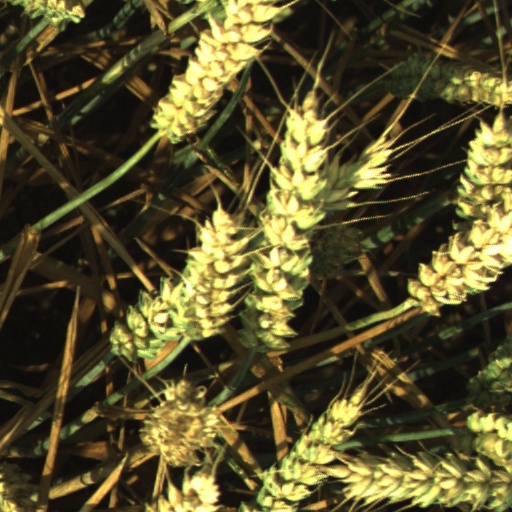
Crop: wheat